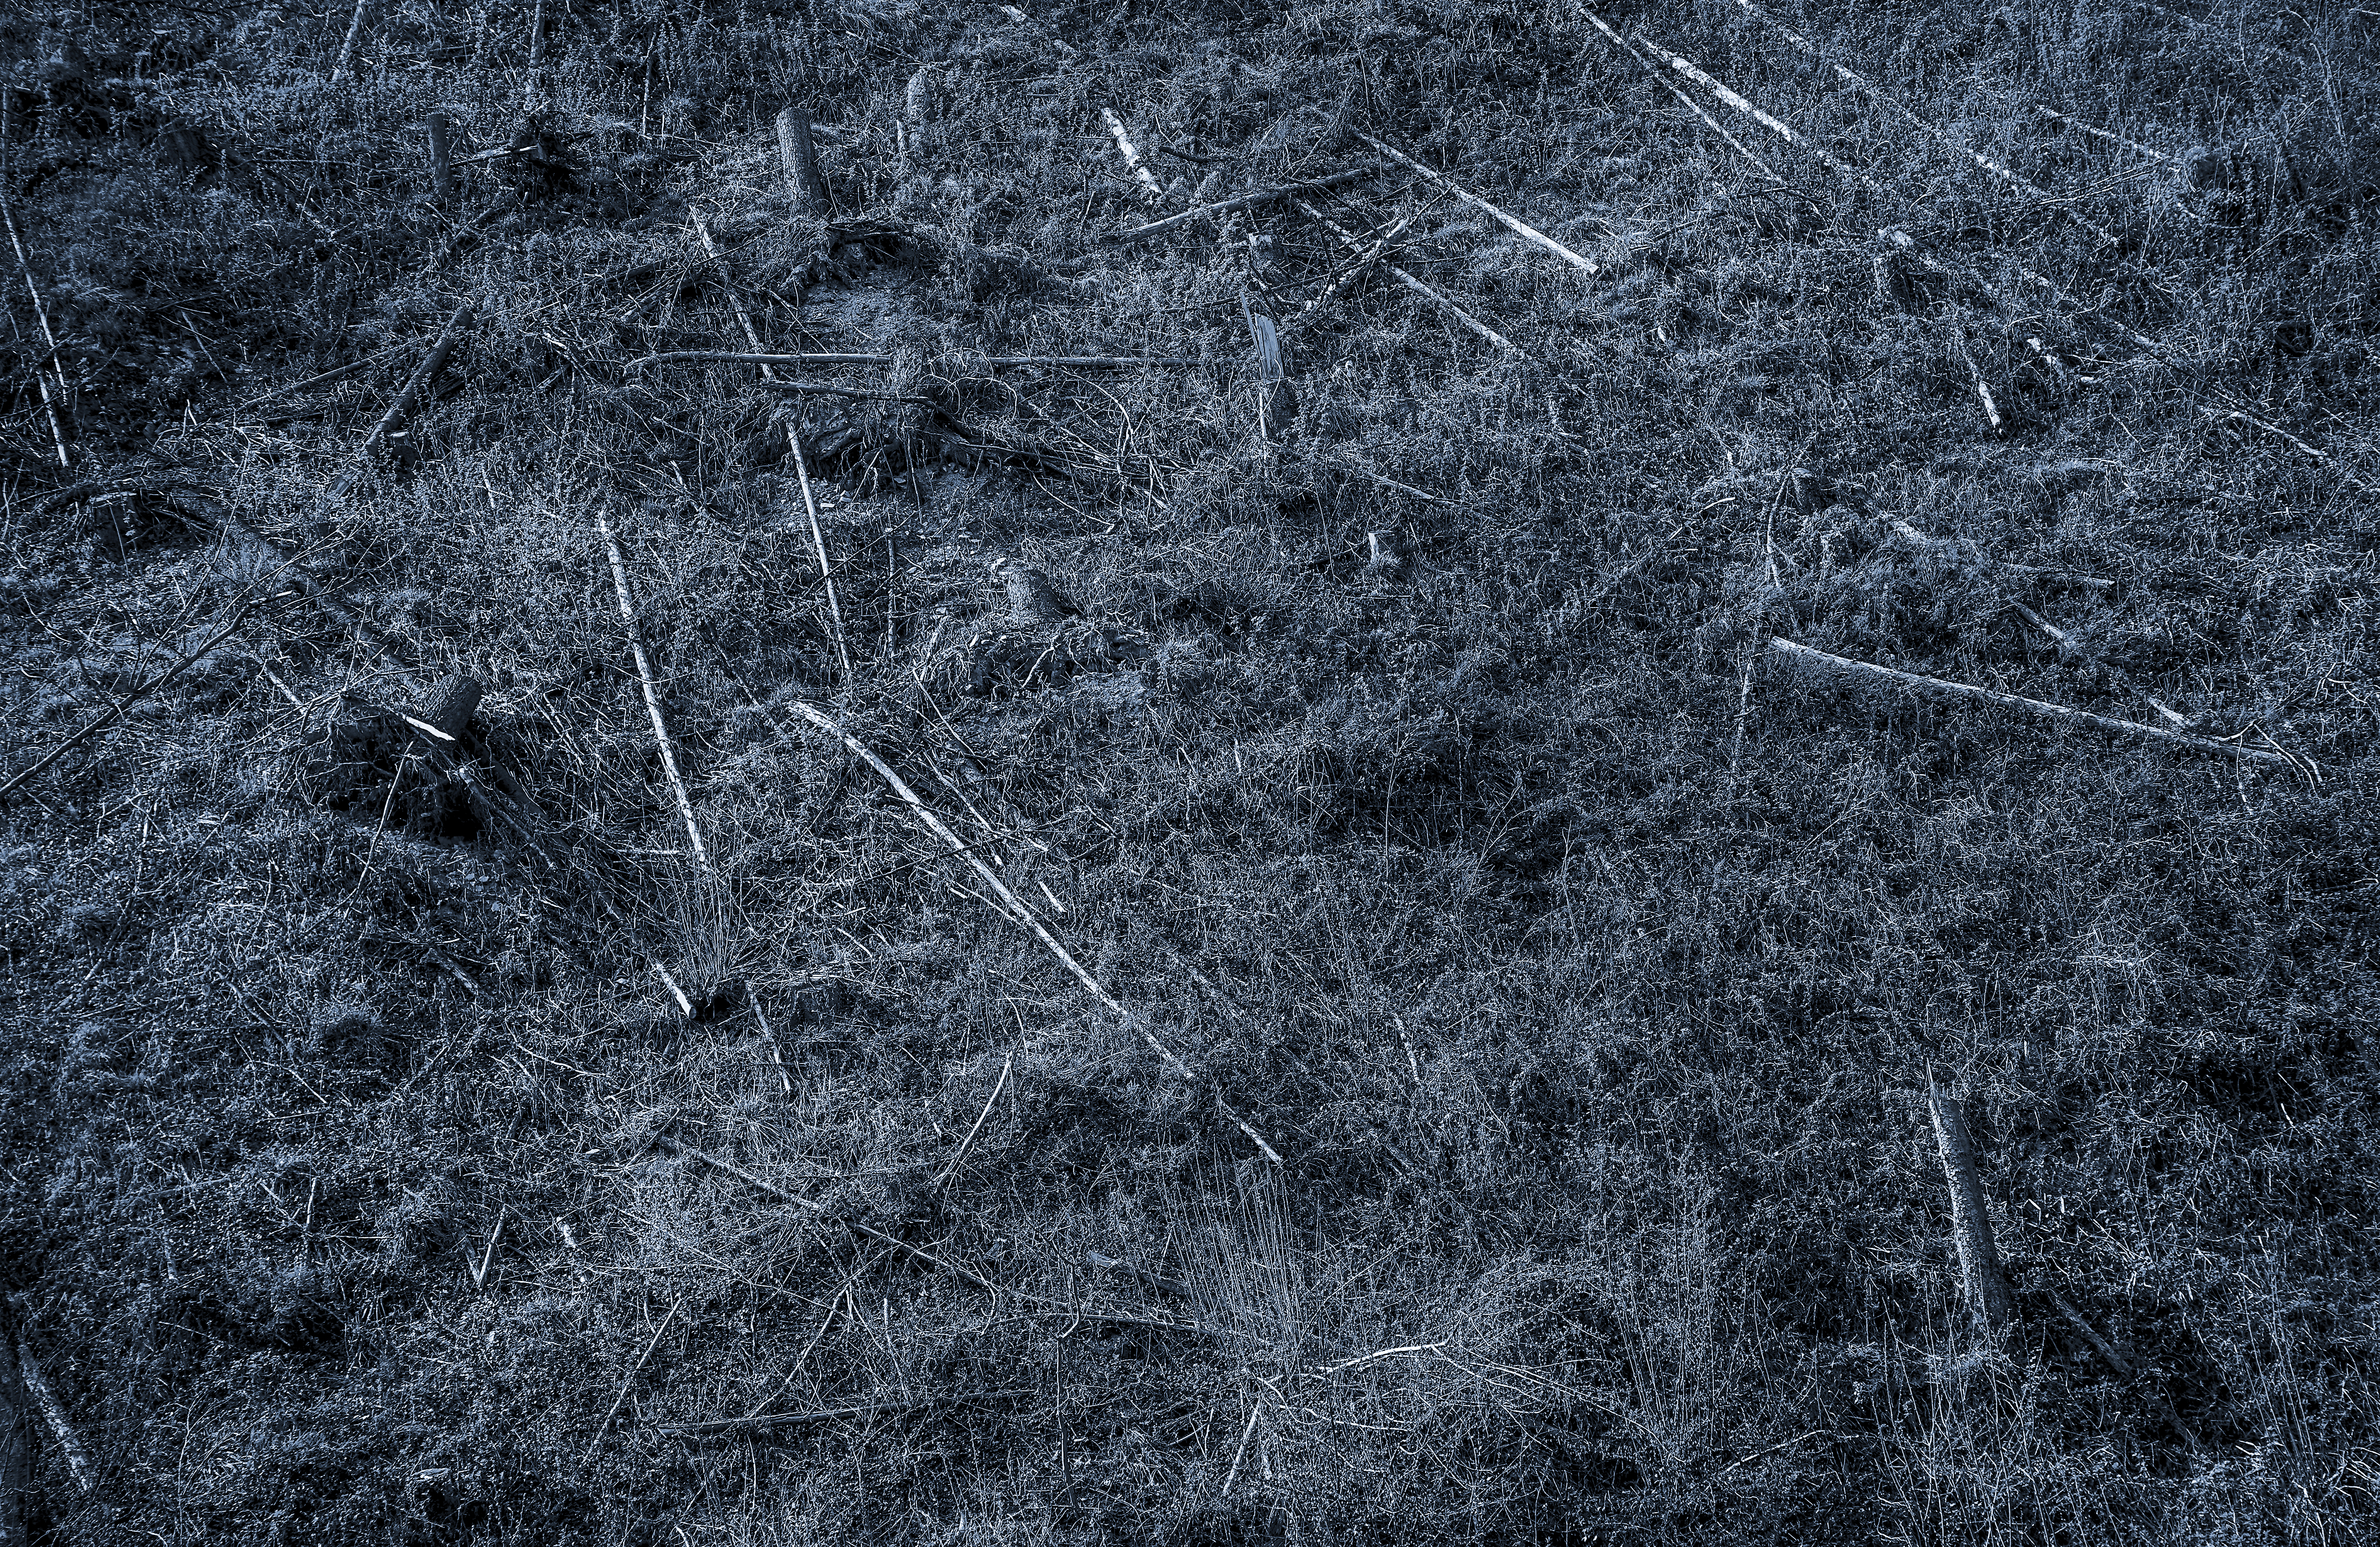
nature, forest landscape, flora, twig, grey, plant, grass, pattern, freezing, monochrome photography, monochrome, soil, darkness, fur, font, tree, metal, electric blue, natural material, concrete, winter, wood, rectangle, snow, frost